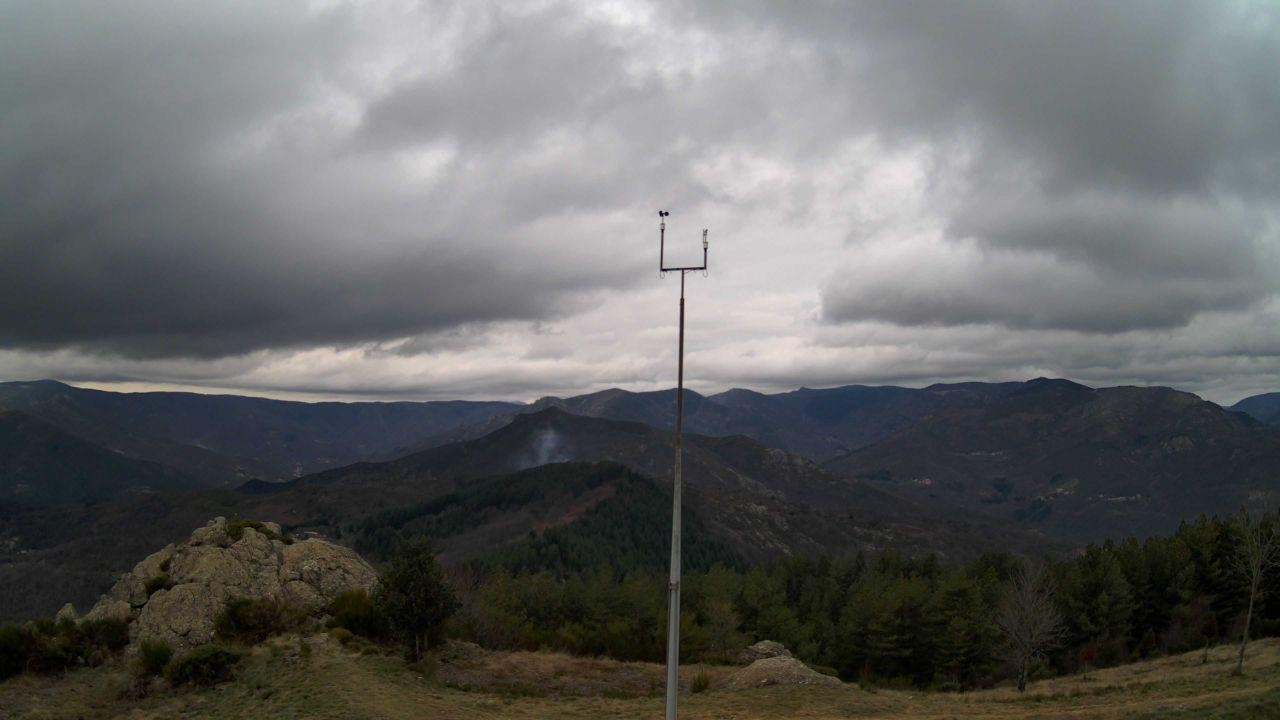
Fire: no
Smoke: yes